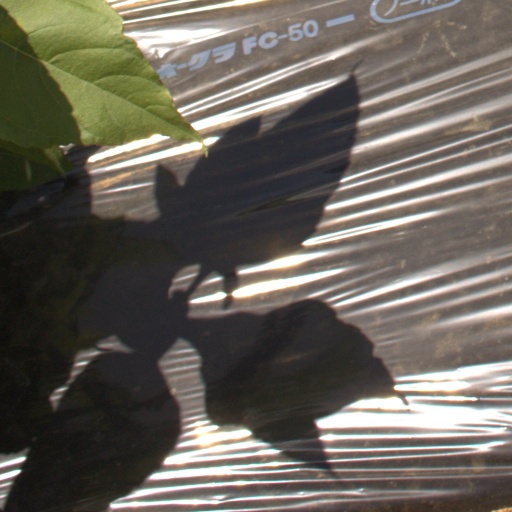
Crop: Jerusalem artichoke